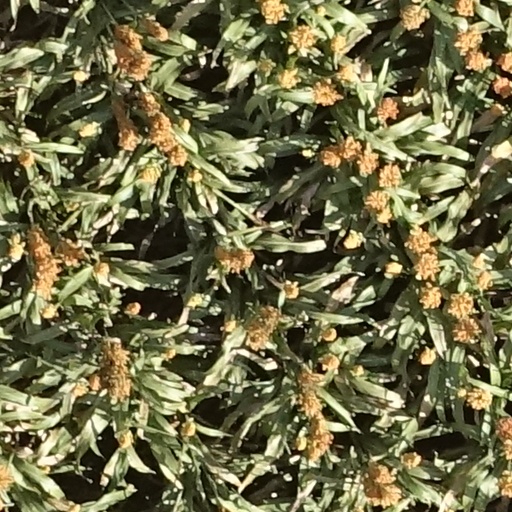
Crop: sorghum